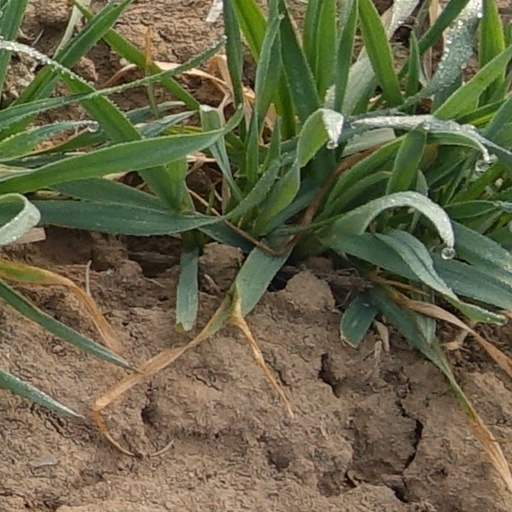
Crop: wheat